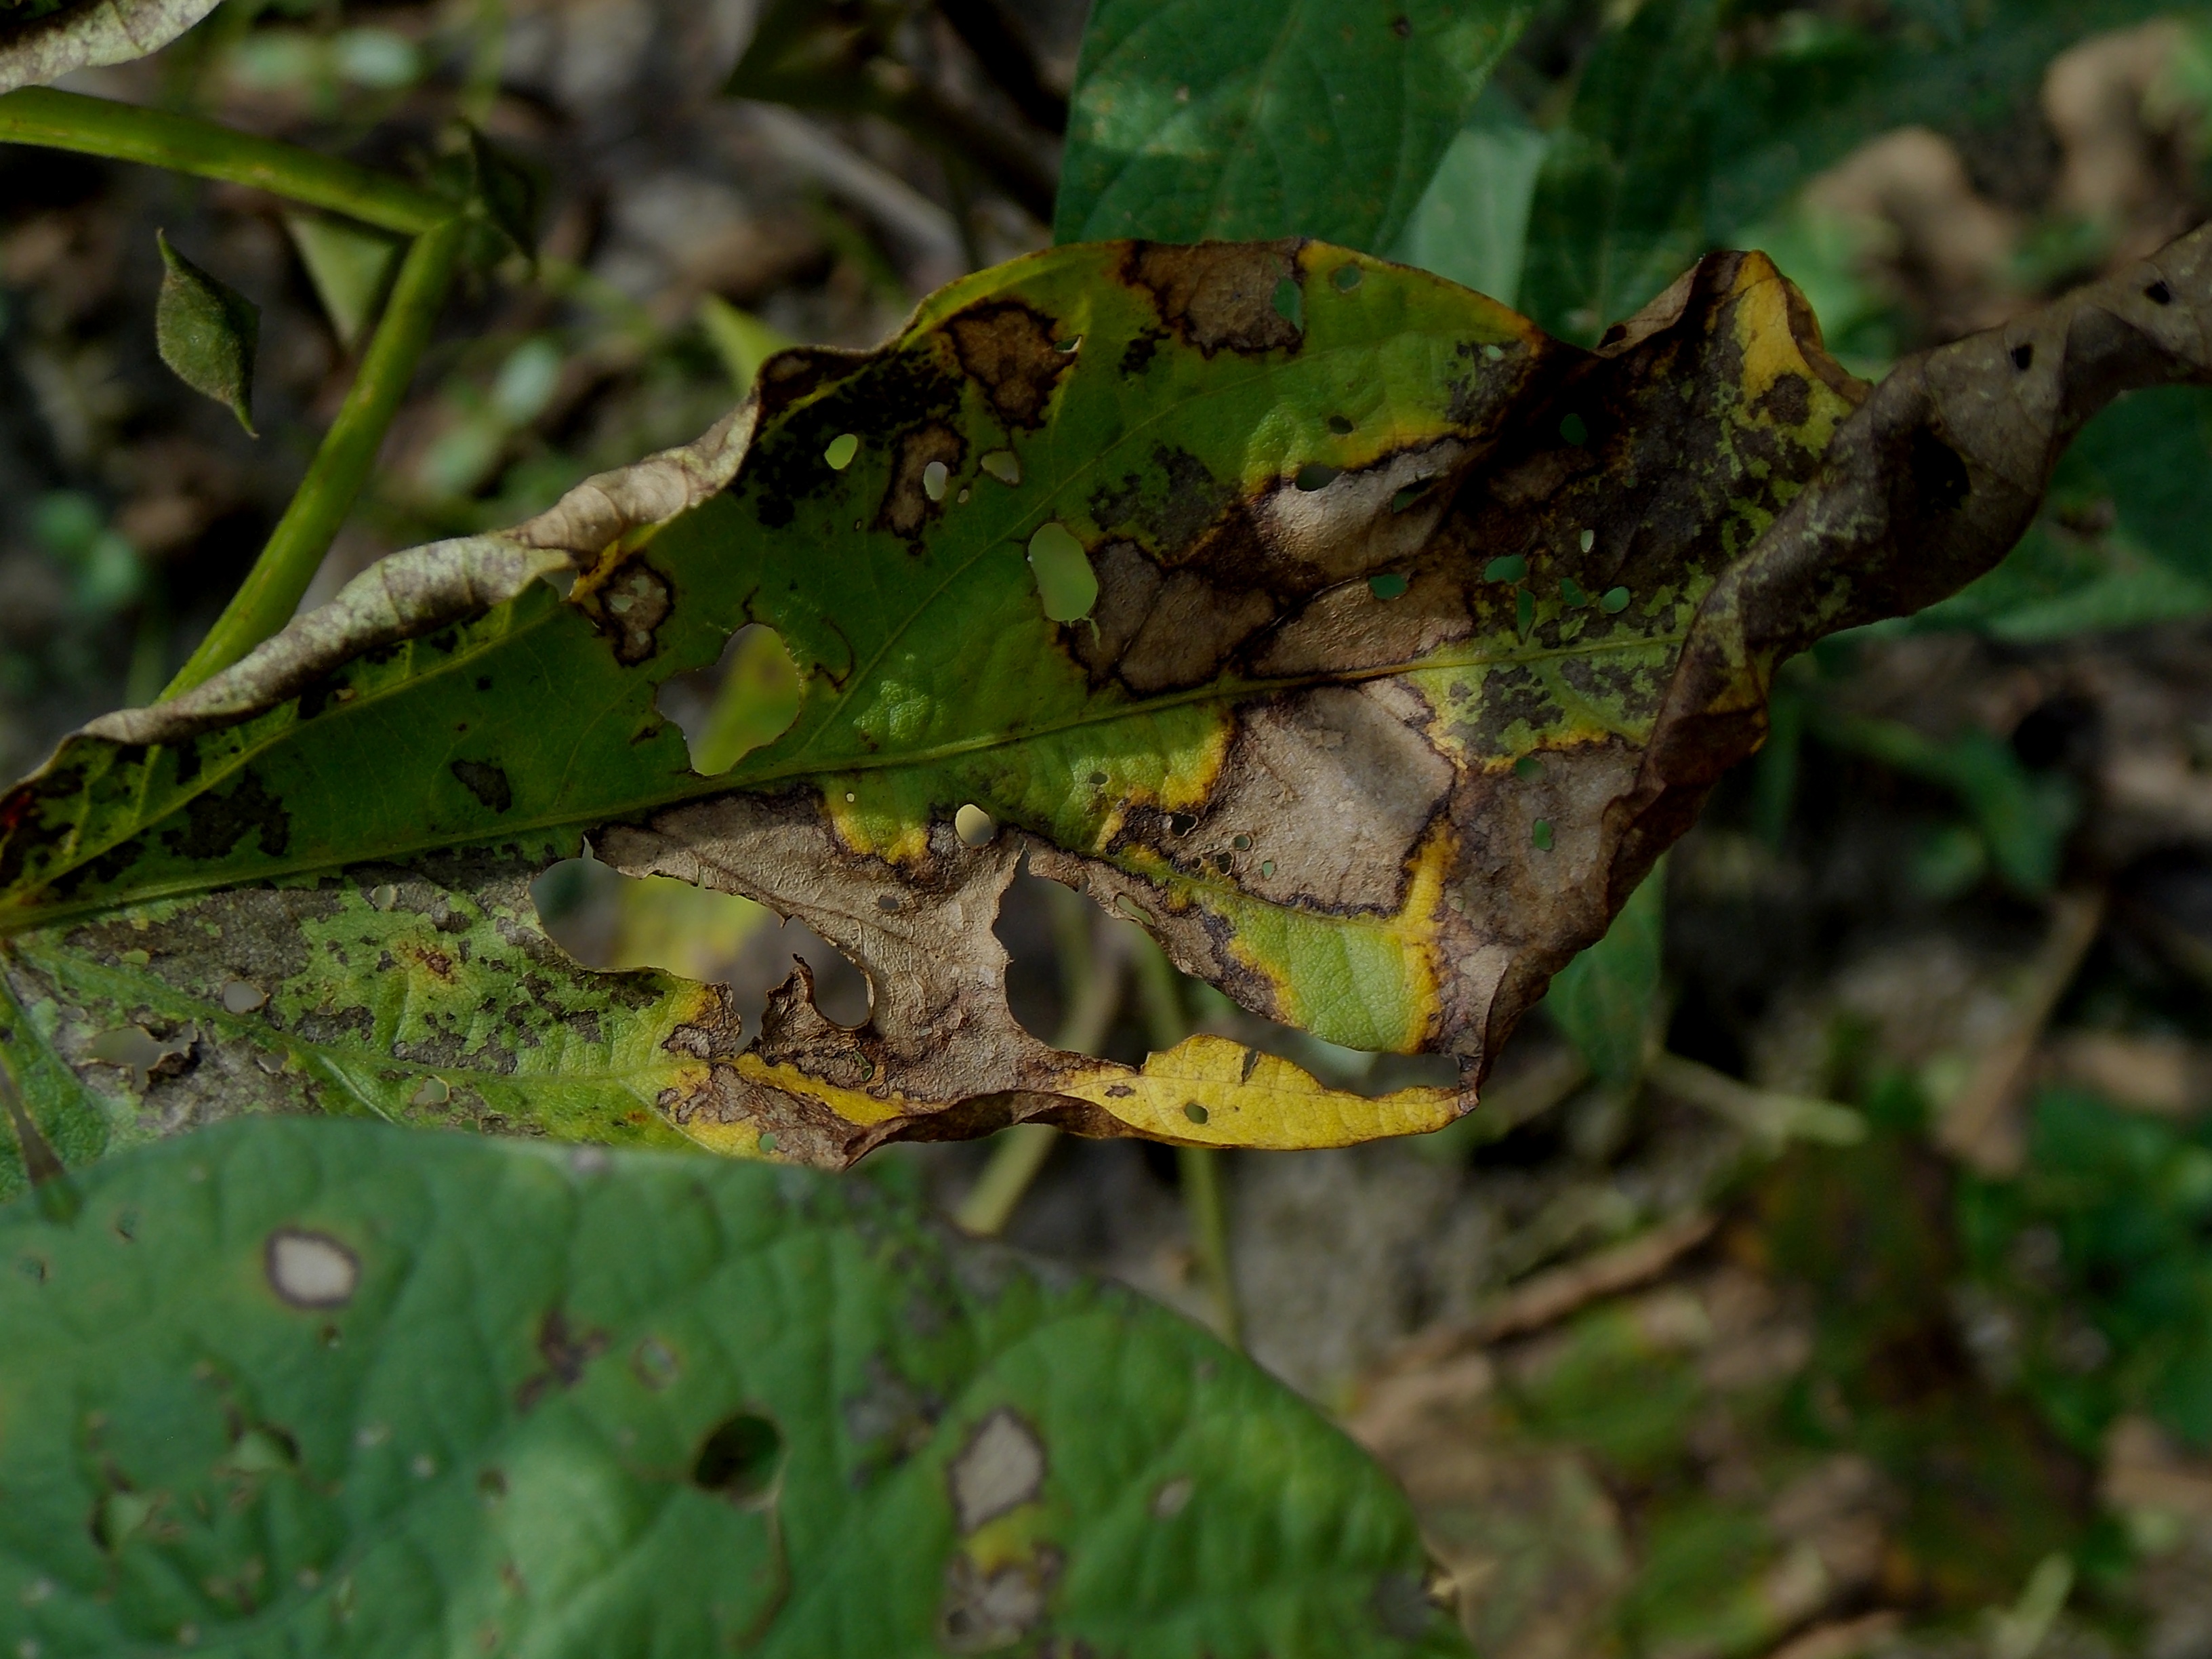
Label: Disease